Anthony Rapp

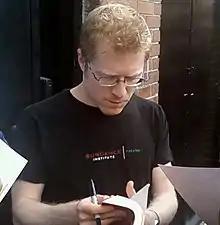
Rapp in 2009 at the Fox Theatre in St. Louis

Rapp released a solo CD, "Look Around", in 2000. In 2006, he published a memoir about "Rent" and his relationship with his mother, "", which he spent six years writing. Rapp developed a one-man stage show with music based on the memoir beginning in 2007, later performing it at such locations as the Edinburgh Festival Fringe. A recording of the show was released on December 11, 2012, by PS Classics.